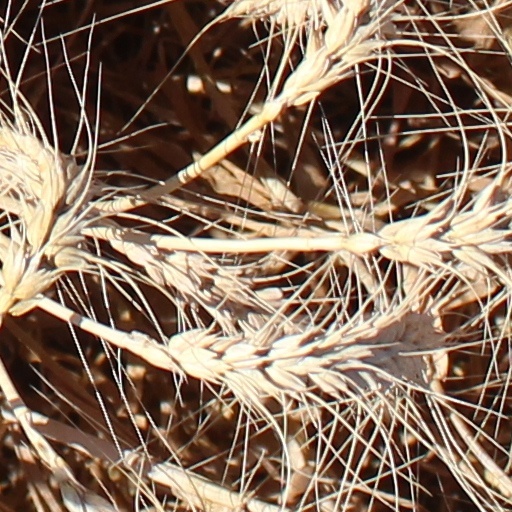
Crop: wheat